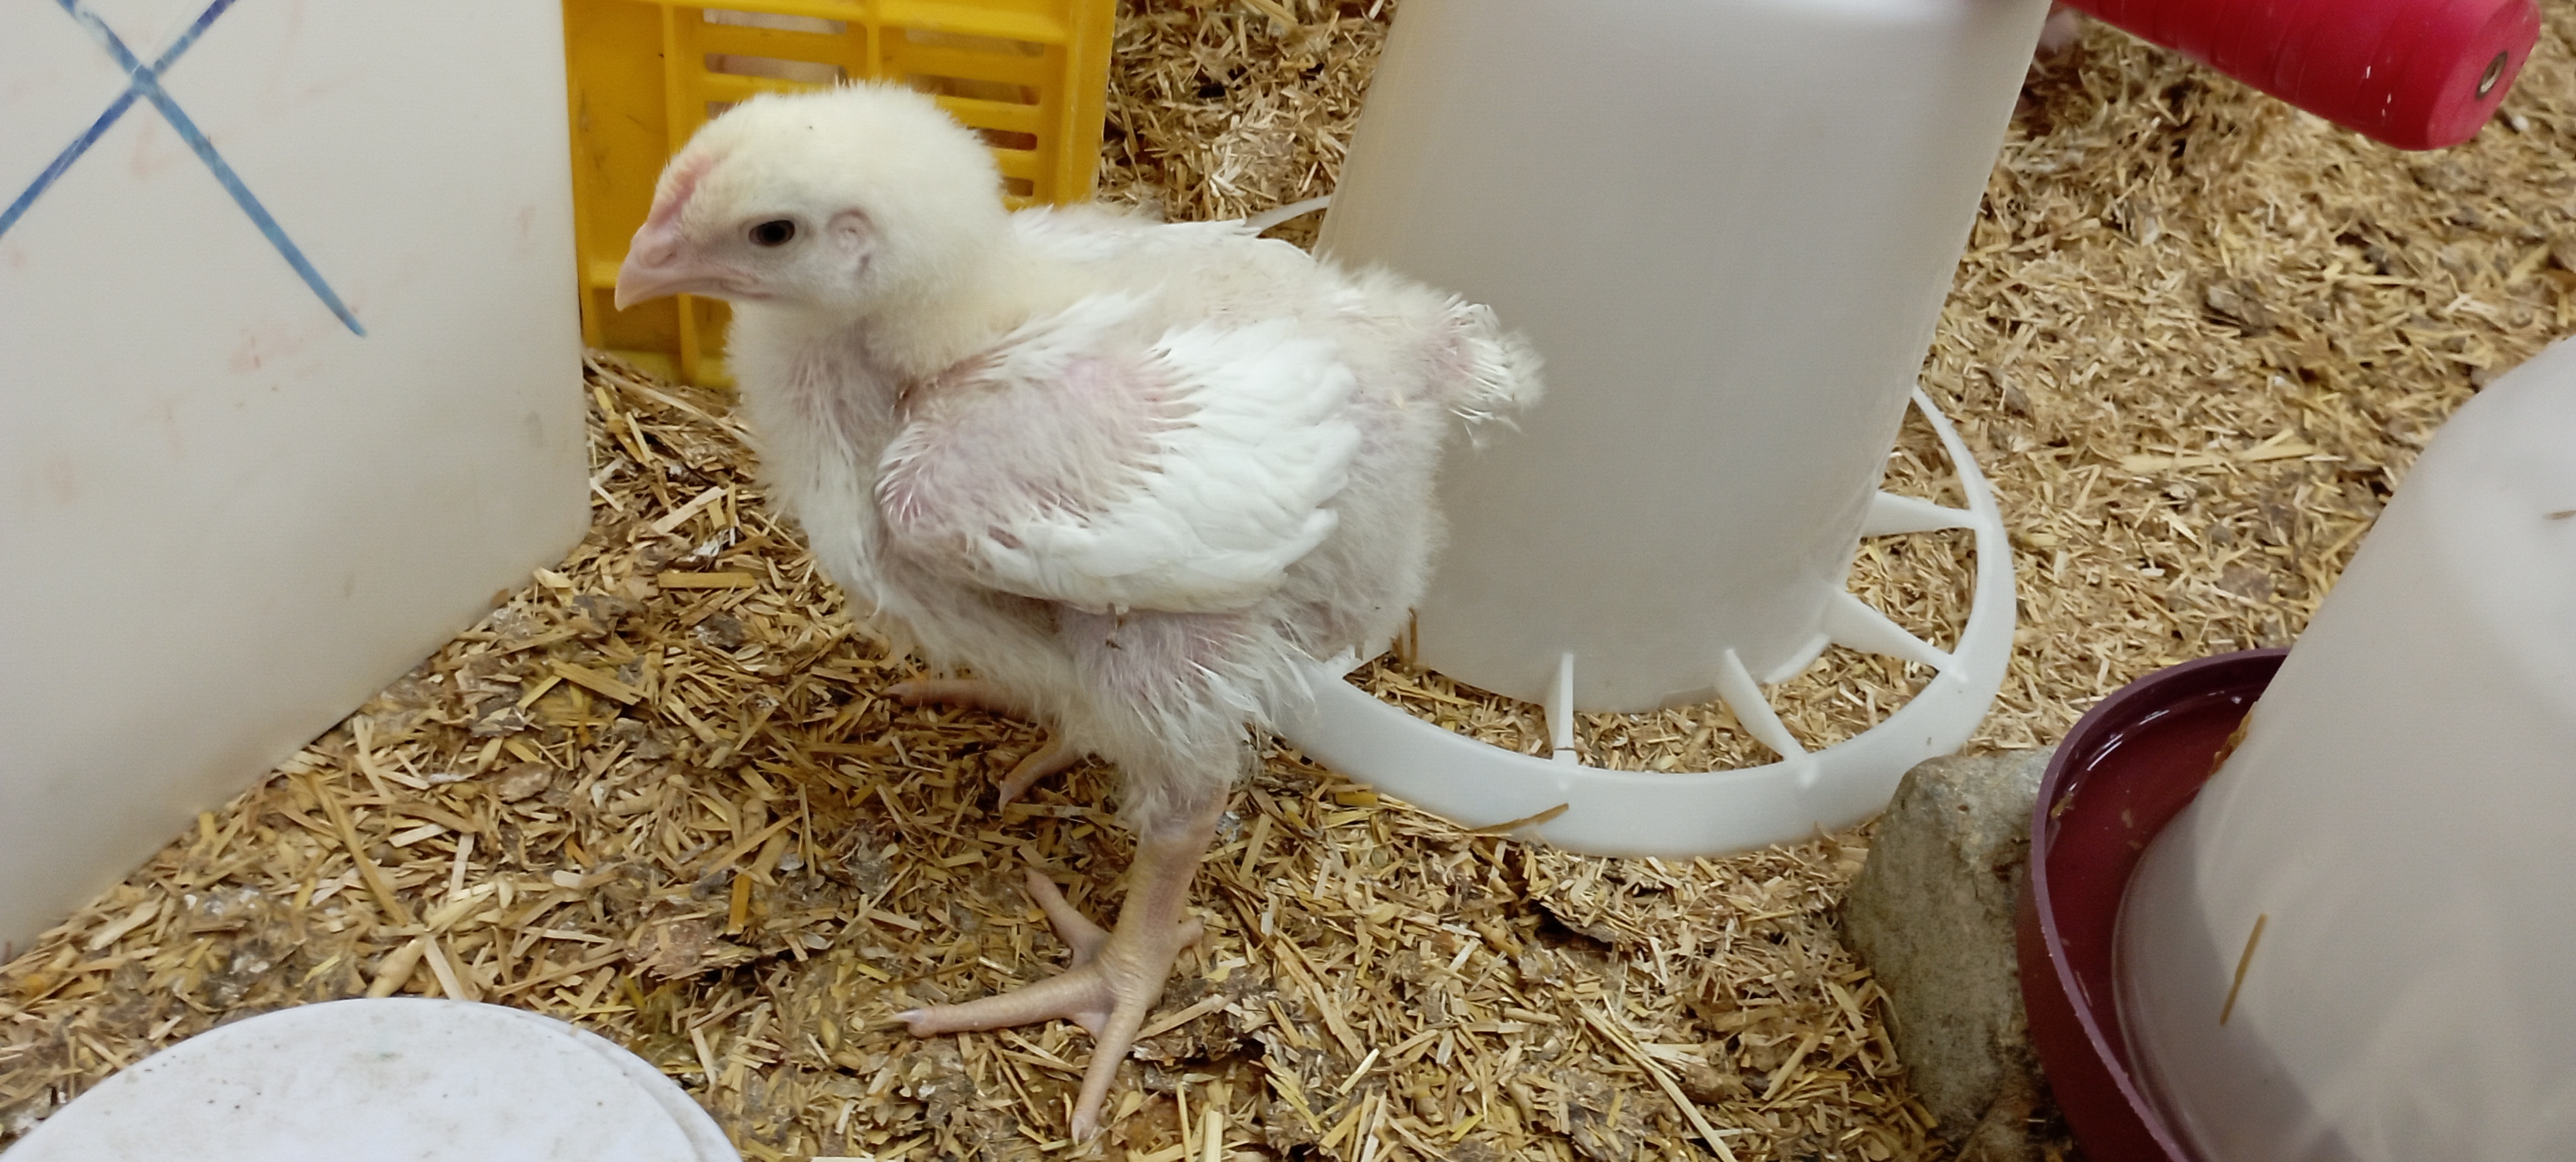
Weight: 801 g